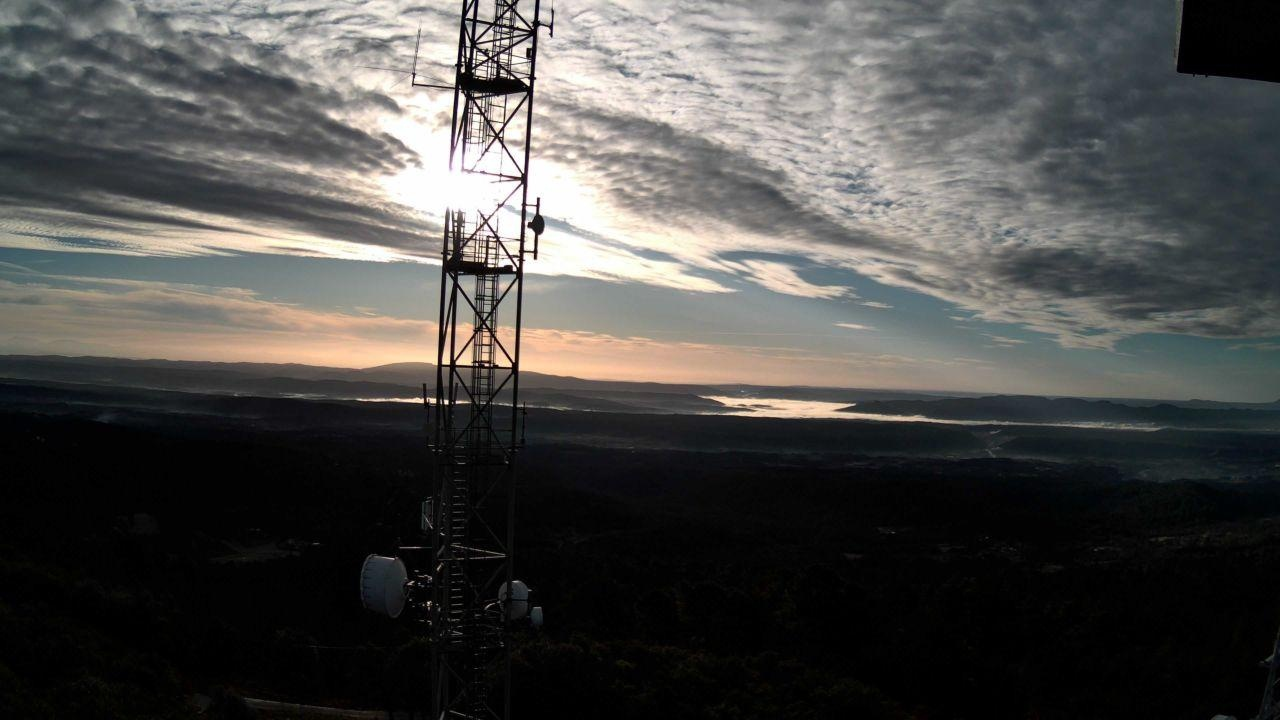
Fire: no
Smoke: yes